Rio Monterroso

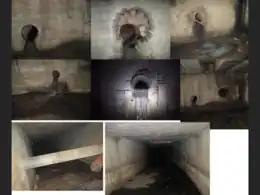
Examples of the drains in the Monterroso and Juan Benítez culvert.

The majority of drainage lines that both systems, Monterroso and Juan Benítez intercept are runoff from the city of Estepona above, a portion of these are lateral lines that directly connect to catch basins, others involved are storm drainage networks that discharge into the underground system.